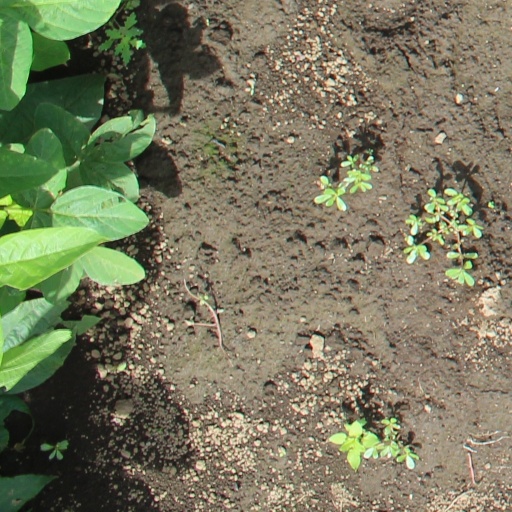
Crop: soybean